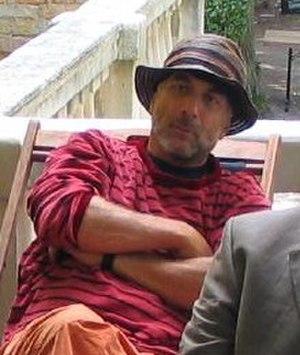
Ron Arad est un designer israélien né le 24 avril 1951 à Tel-Aviv et reconnu depuis les années 1980. Il étudie l'architecture à l'Architectural Association School of Architecture de Londres où Bernard Tschumi est son professeur et Zaha Hadid sa collègue. Il découvre le design en Italie.